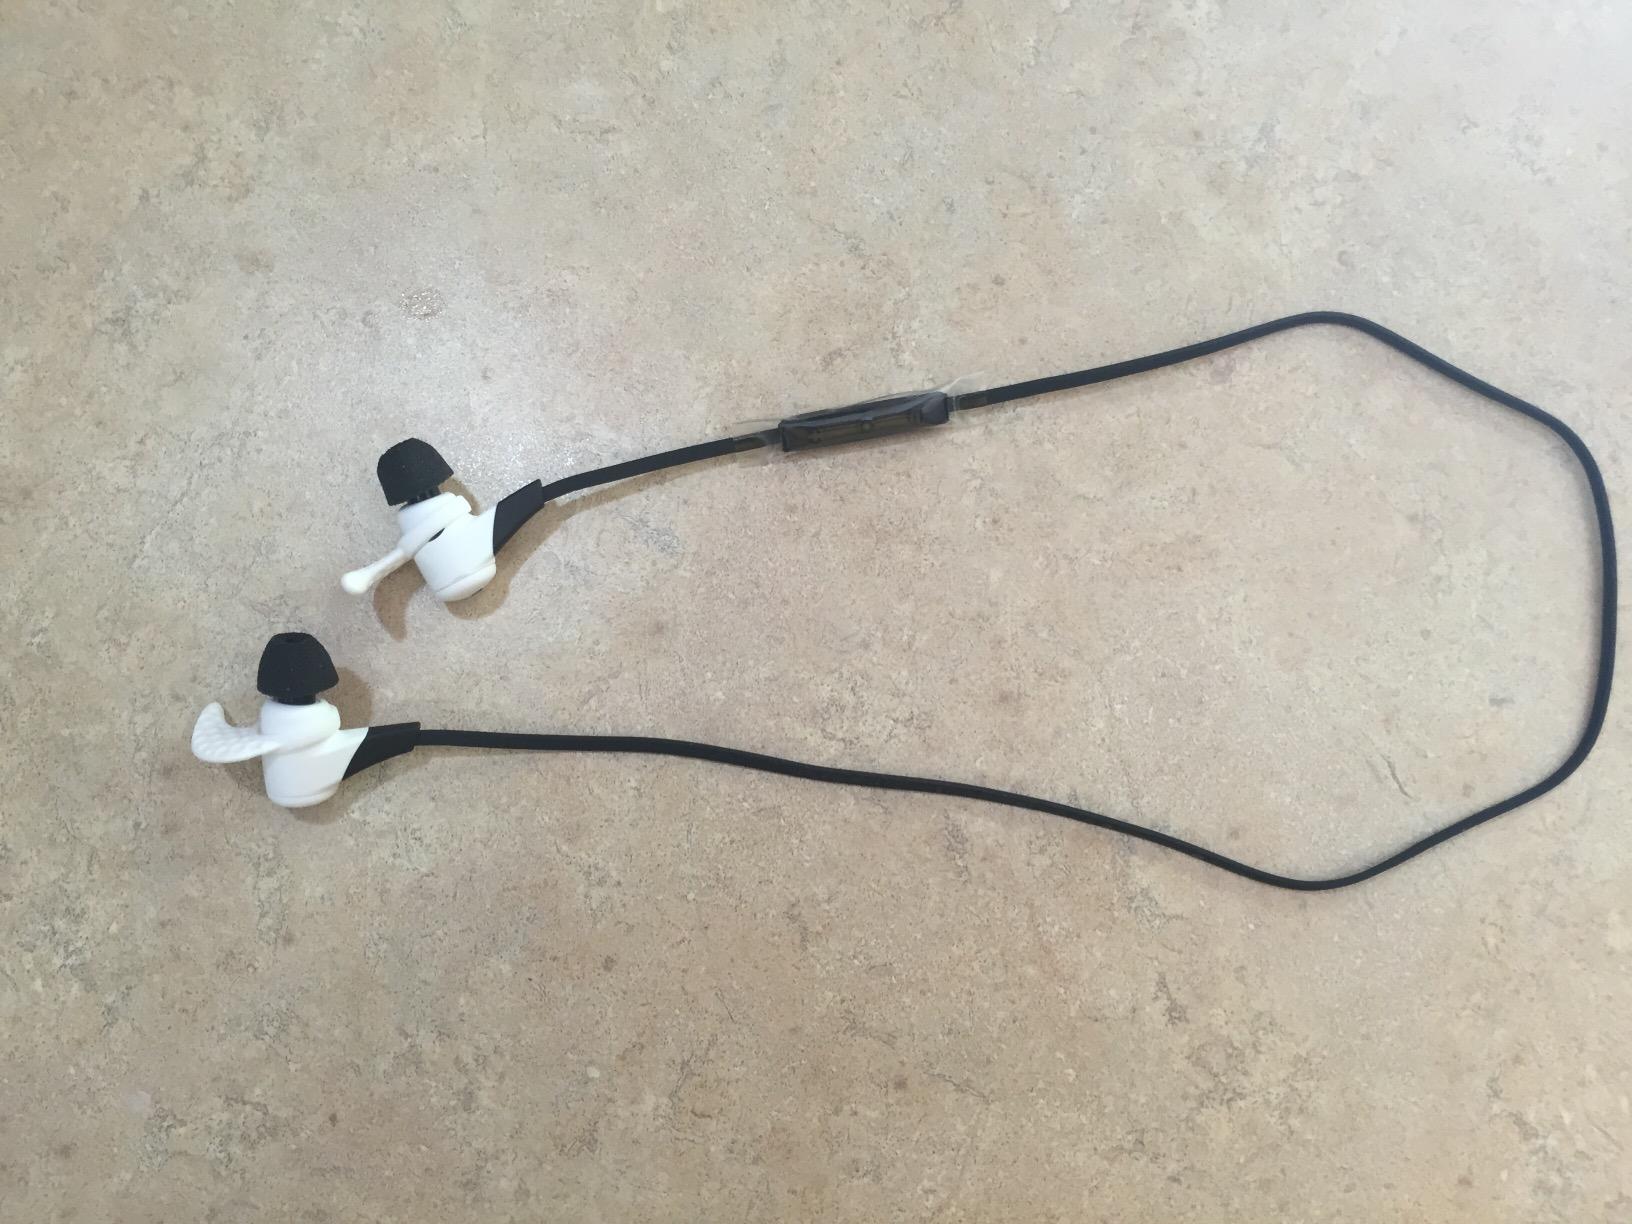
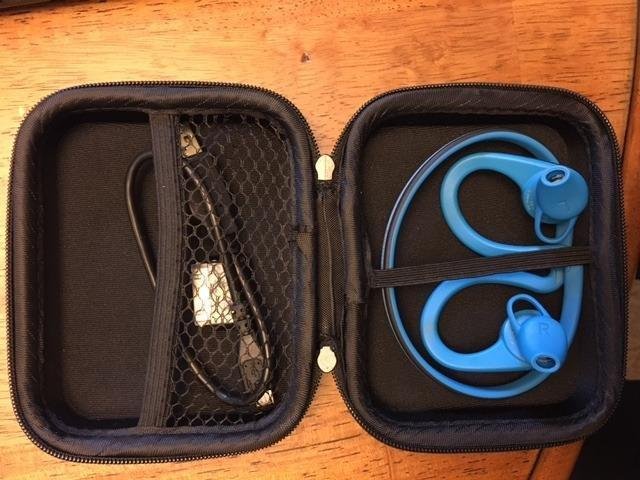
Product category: headphones
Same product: no